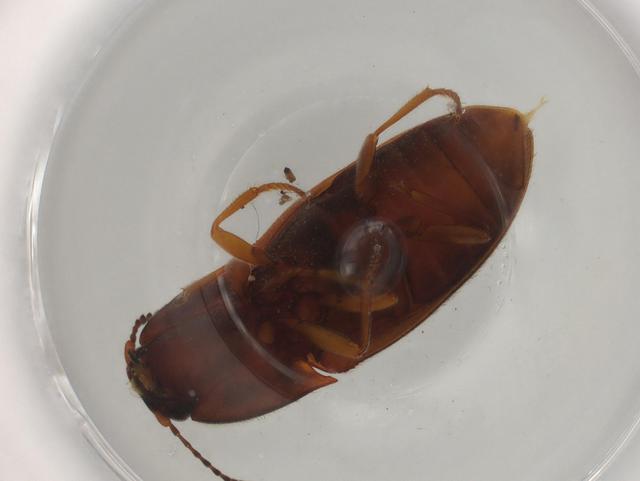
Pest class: clickbeetles_wireworms